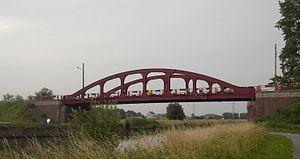
NOTE : Cet article traite principalement du premier « pont du Waterhoek »